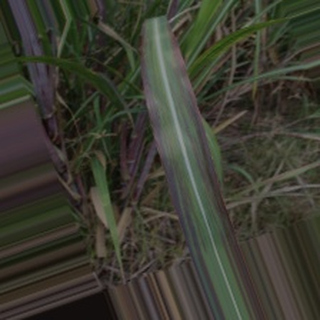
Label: sugarcane_bacterial_blight